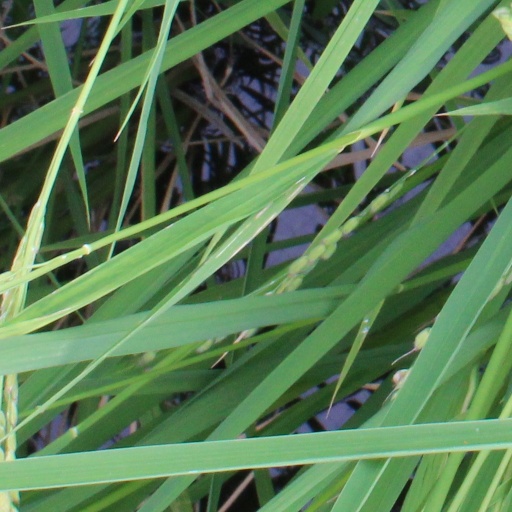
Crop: rice